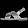
Label: Sandal